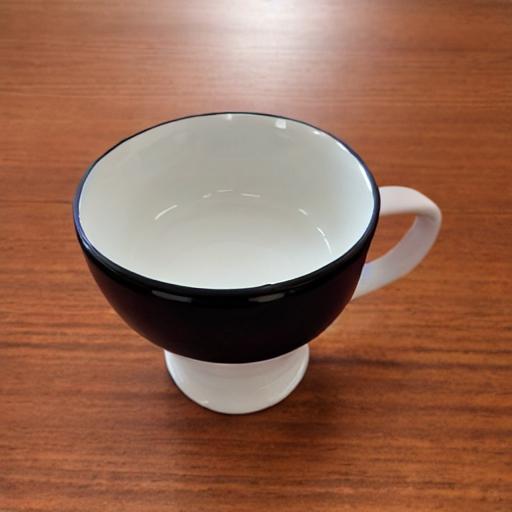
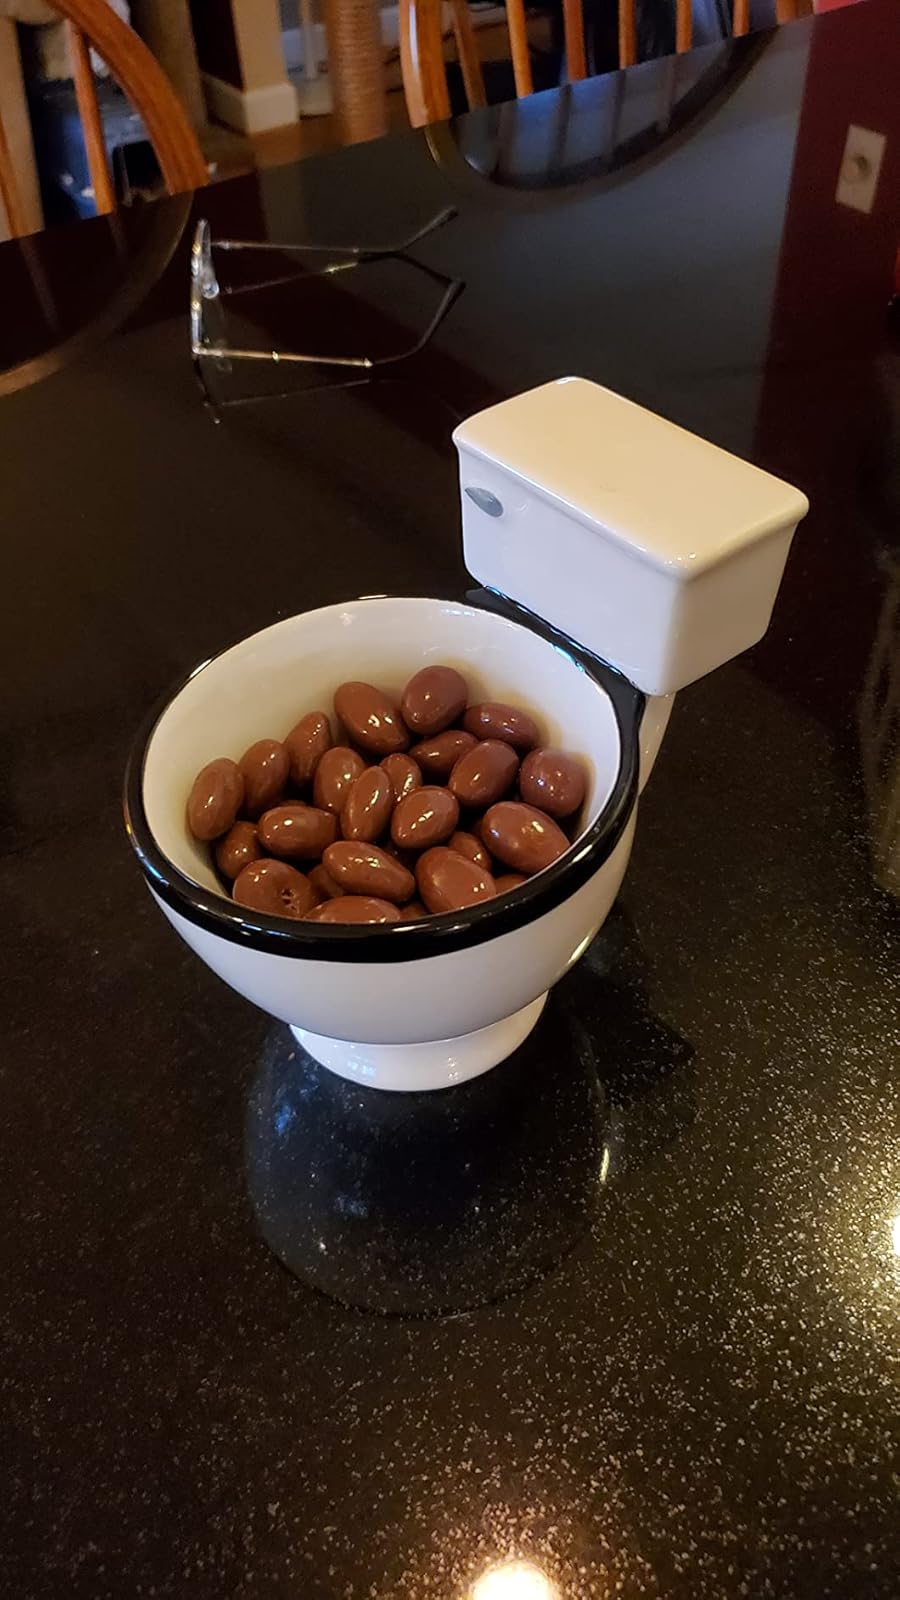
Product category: items_mug
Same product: no